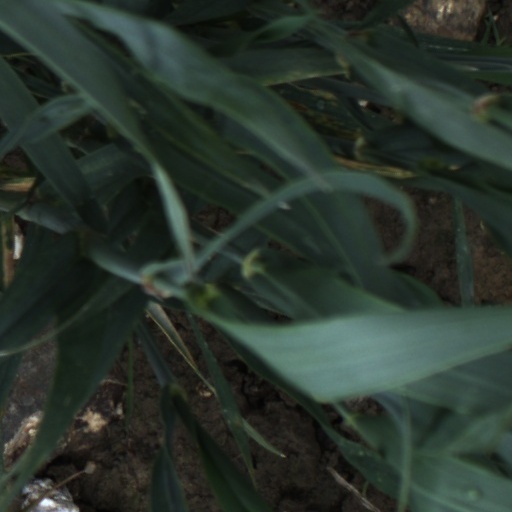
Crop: wheat